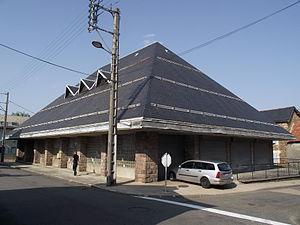
Halles aux légumes de Lannemezan (France)
Lannemezan est une commune française située dans le département des Hautes-Pyrénées, en région Occitanie. Ses habitants sont appelés les Lannemezanais.